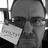
Emotion: sad